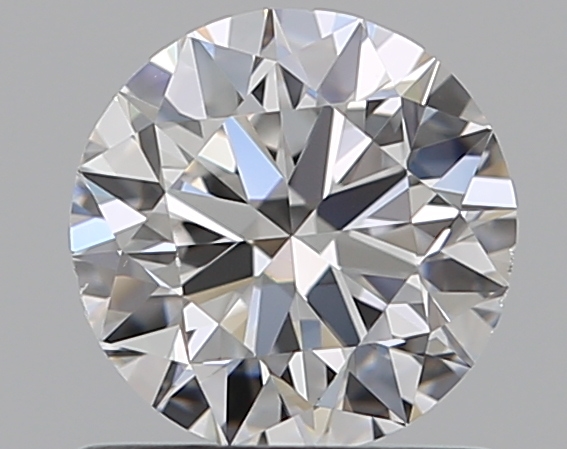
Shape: round
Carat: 0.7
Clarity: VS2
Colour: D
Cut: EX
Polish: EX
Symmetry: VG
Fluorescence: F
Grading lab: GIA
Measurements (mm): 5.66 x 5.7 x 3.51